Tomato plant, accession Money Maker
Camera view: horizontal (90 deg, fisheye); turntable rotation: 270 degrees
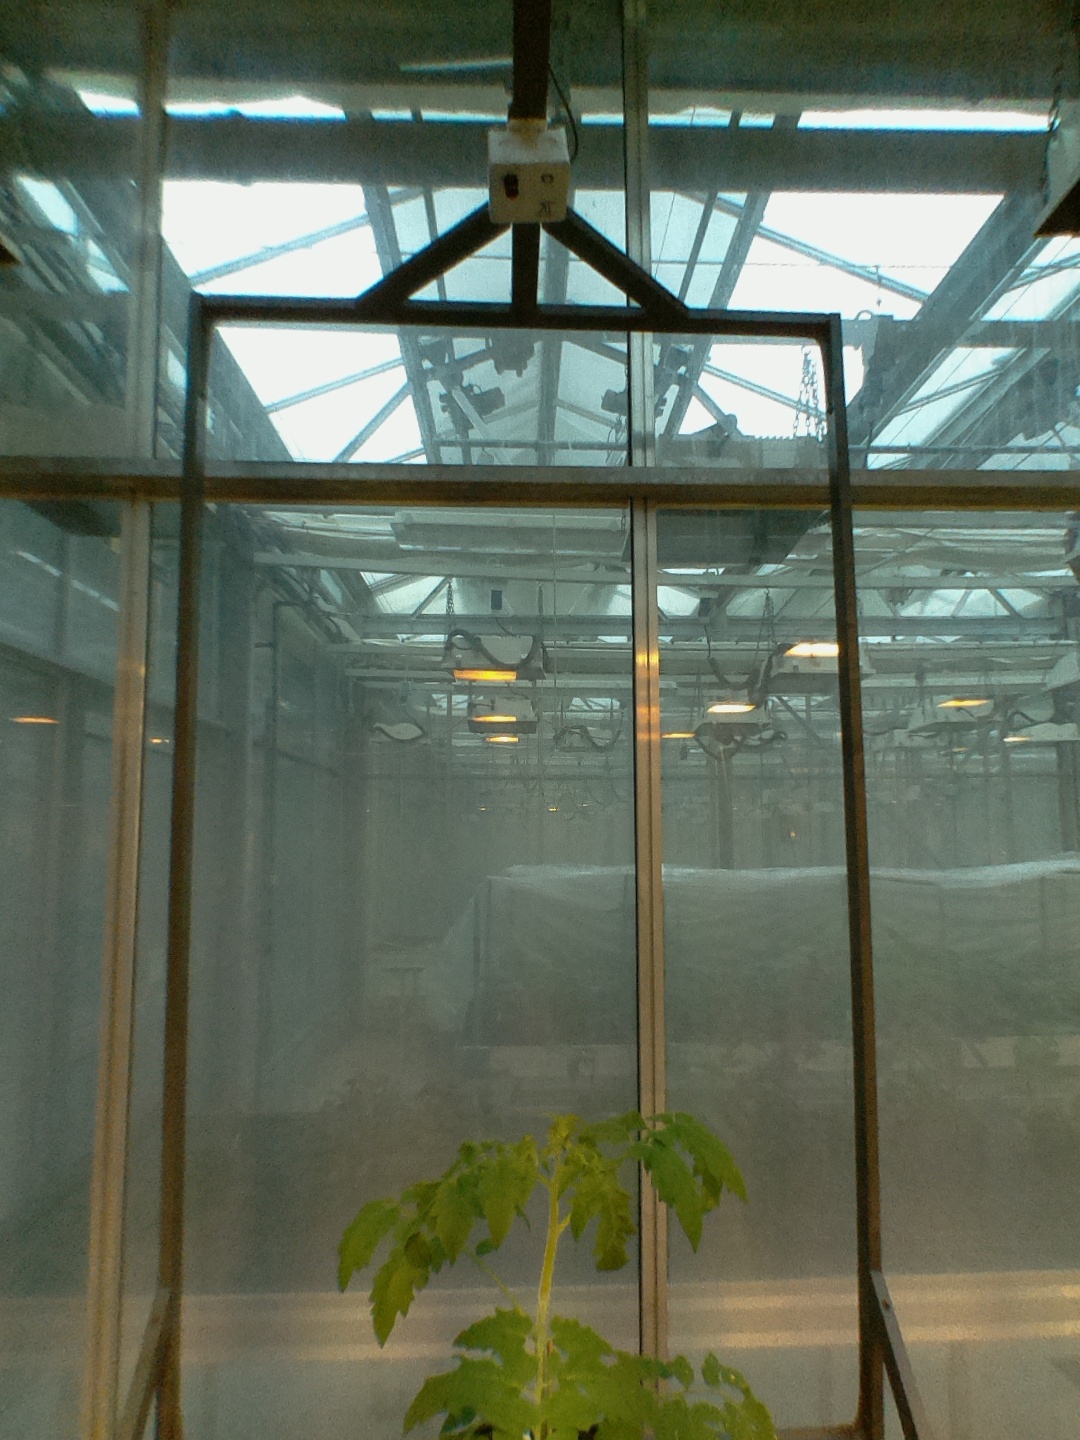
BBCH growth stage 14: 8 of true leaves visible